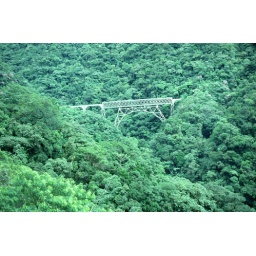
Passing over a train bridge in the Serra do Mar mountains between Curitiba and Paranagua